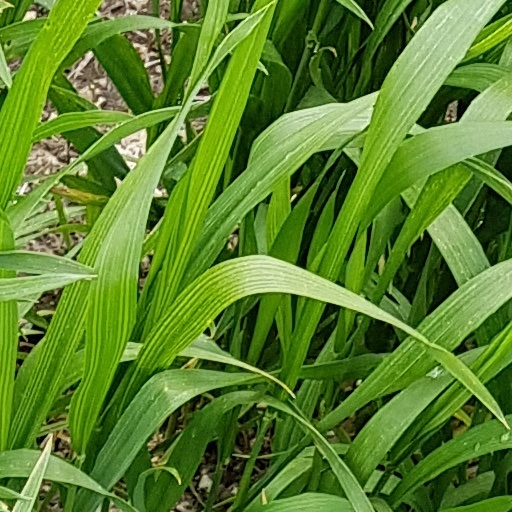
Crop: wheat